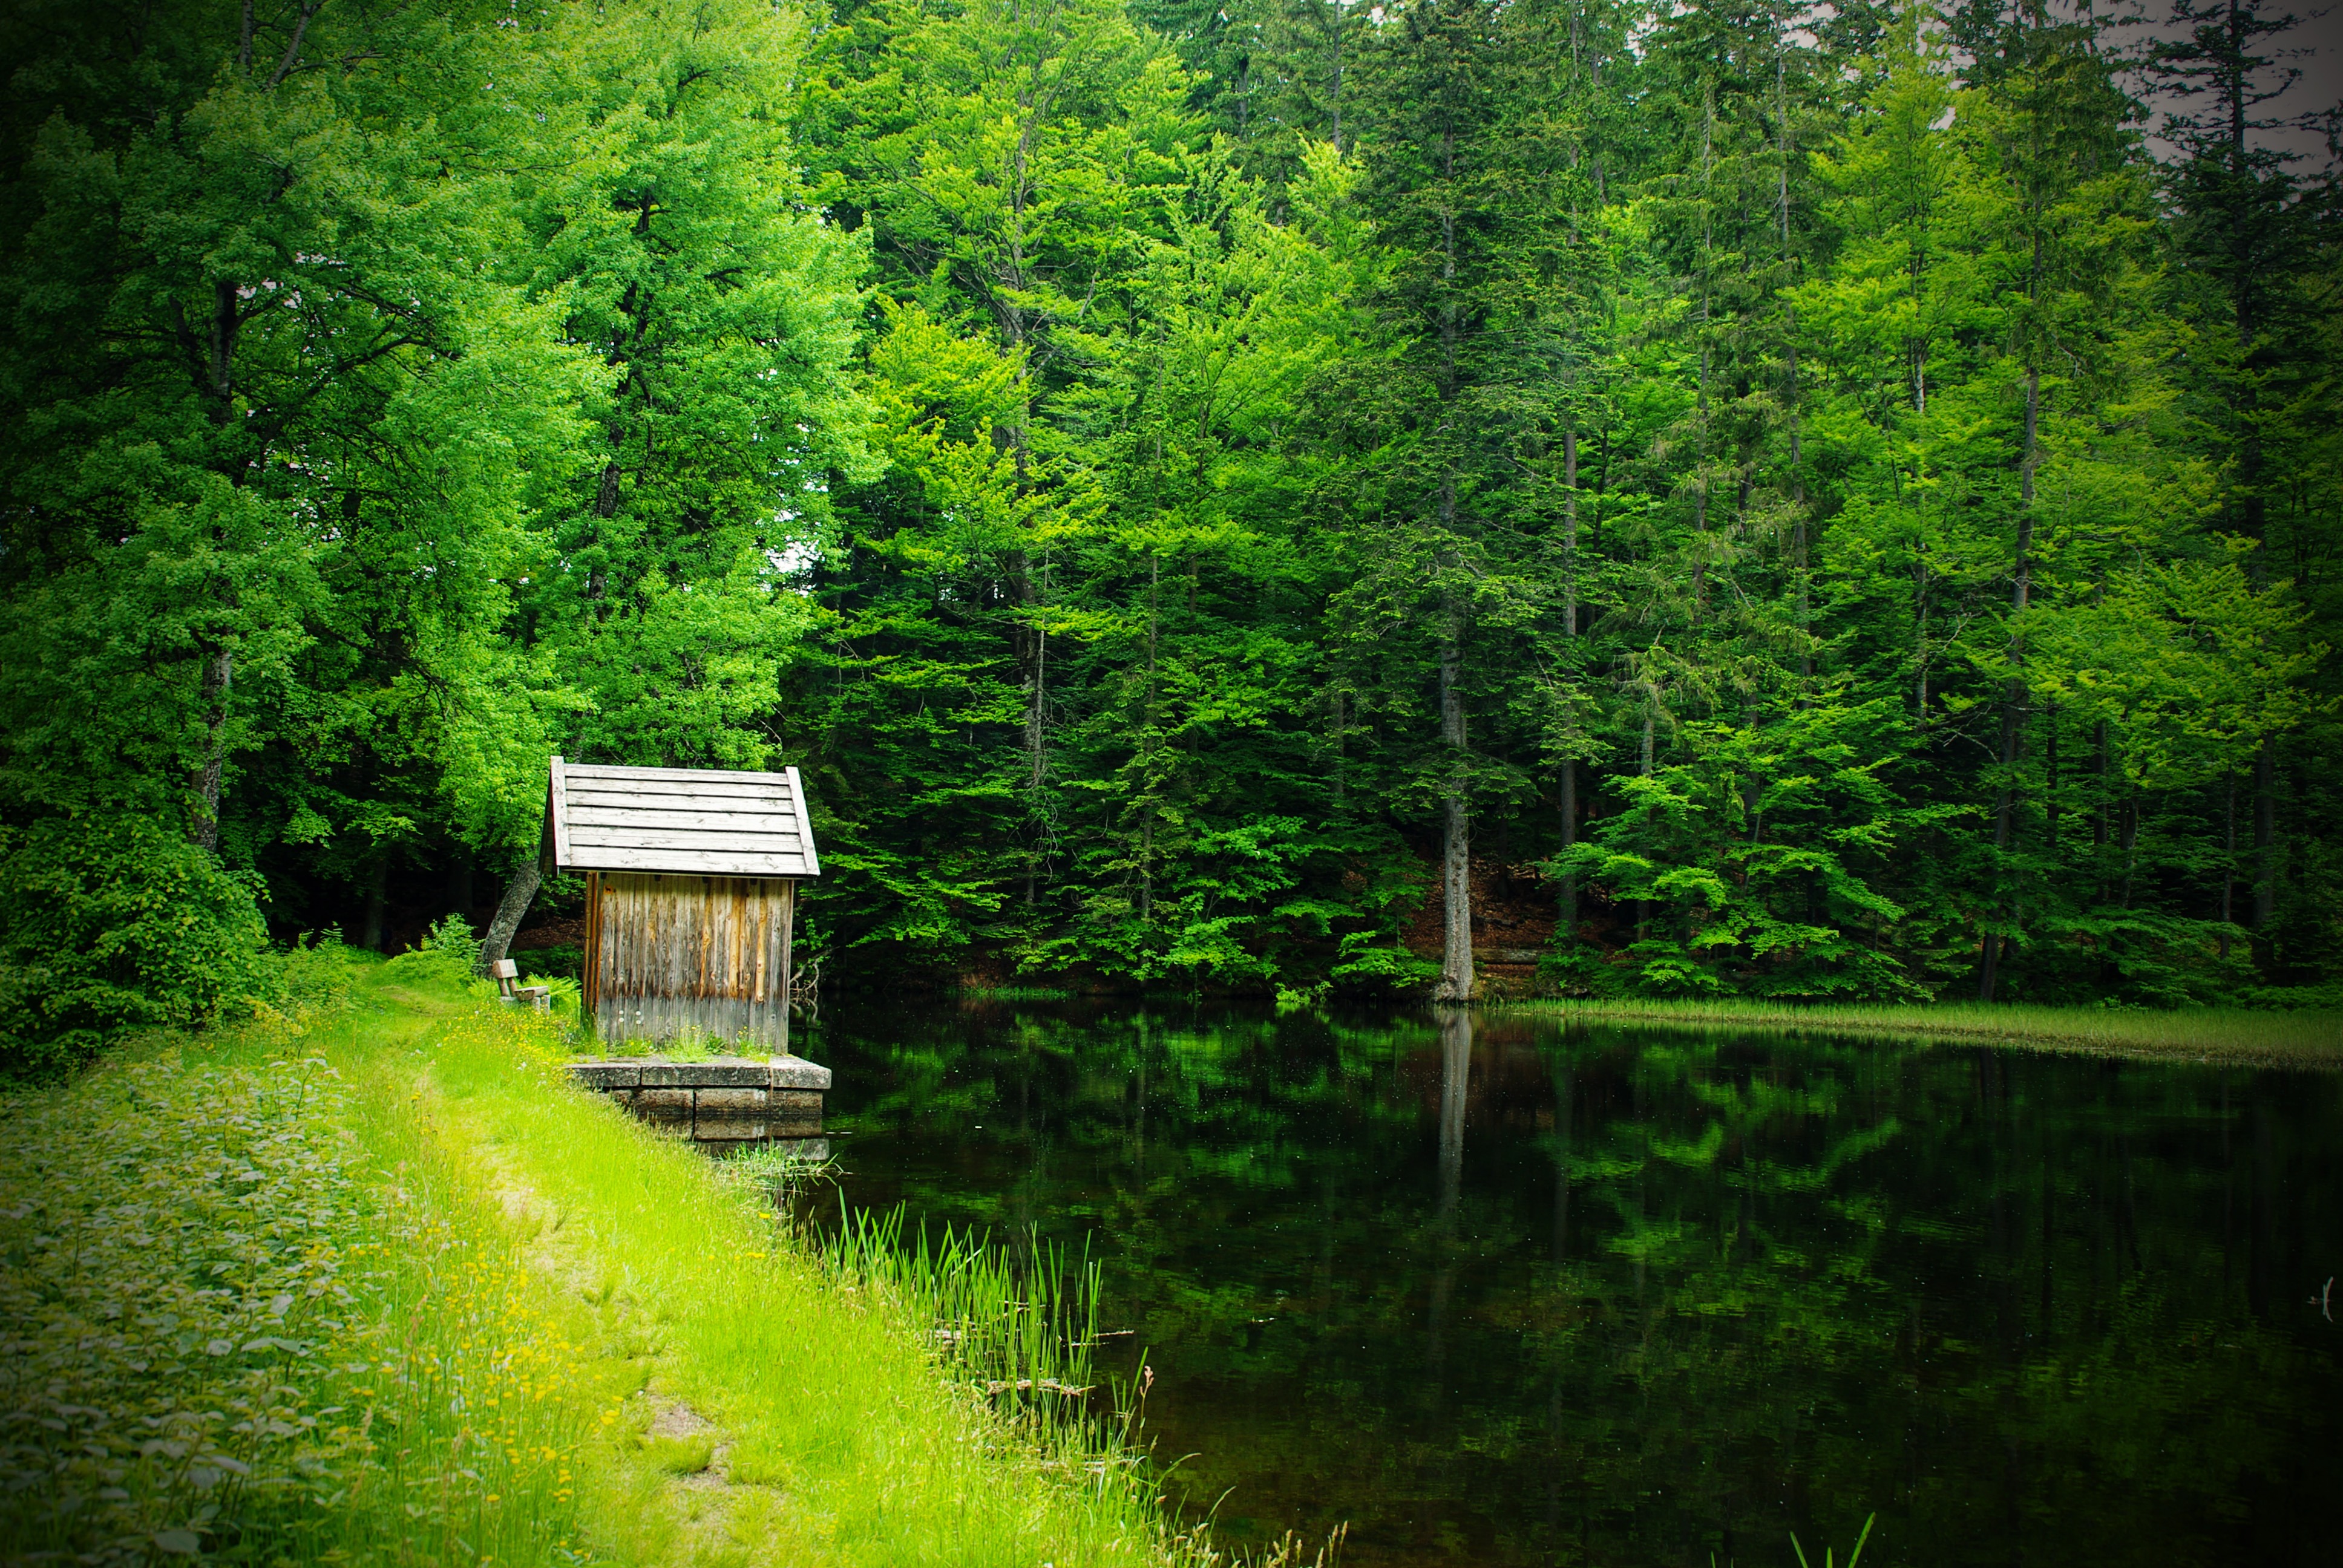
tree, nature, forest, sunlight, leaf, river, pond, stream, green, reflection, jungle, autumn, trees, rainforest, wetland, woodland, habitat, ecosystem, mirroring, rural area, bavarian forest, old growth forest, natural environment, woody plant